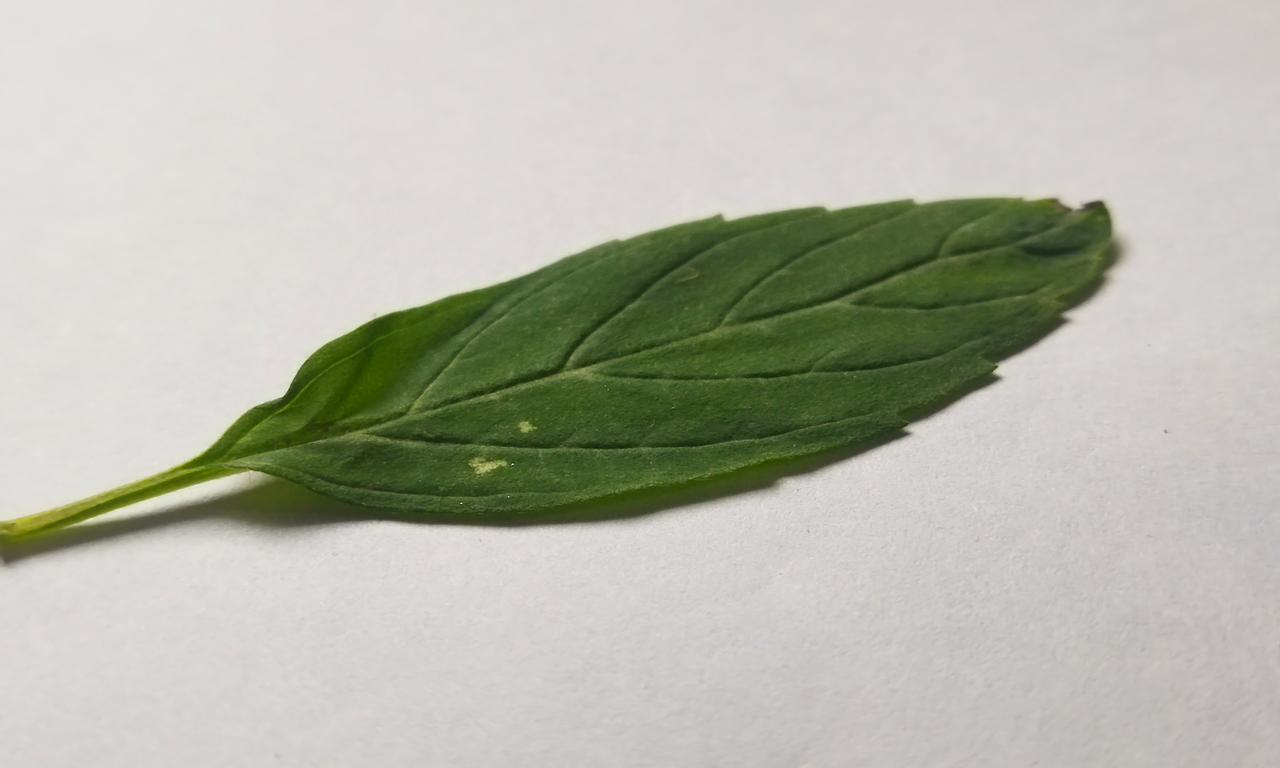
Label: Fresh